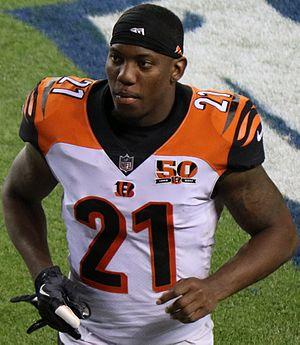
Darqueze Dennard, né le 10 octobre 1991 à Dry Branch en Géorgie, est un joueur américain de football américain évoluant au poste de cornerback.